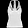
Label: T - shirt / top